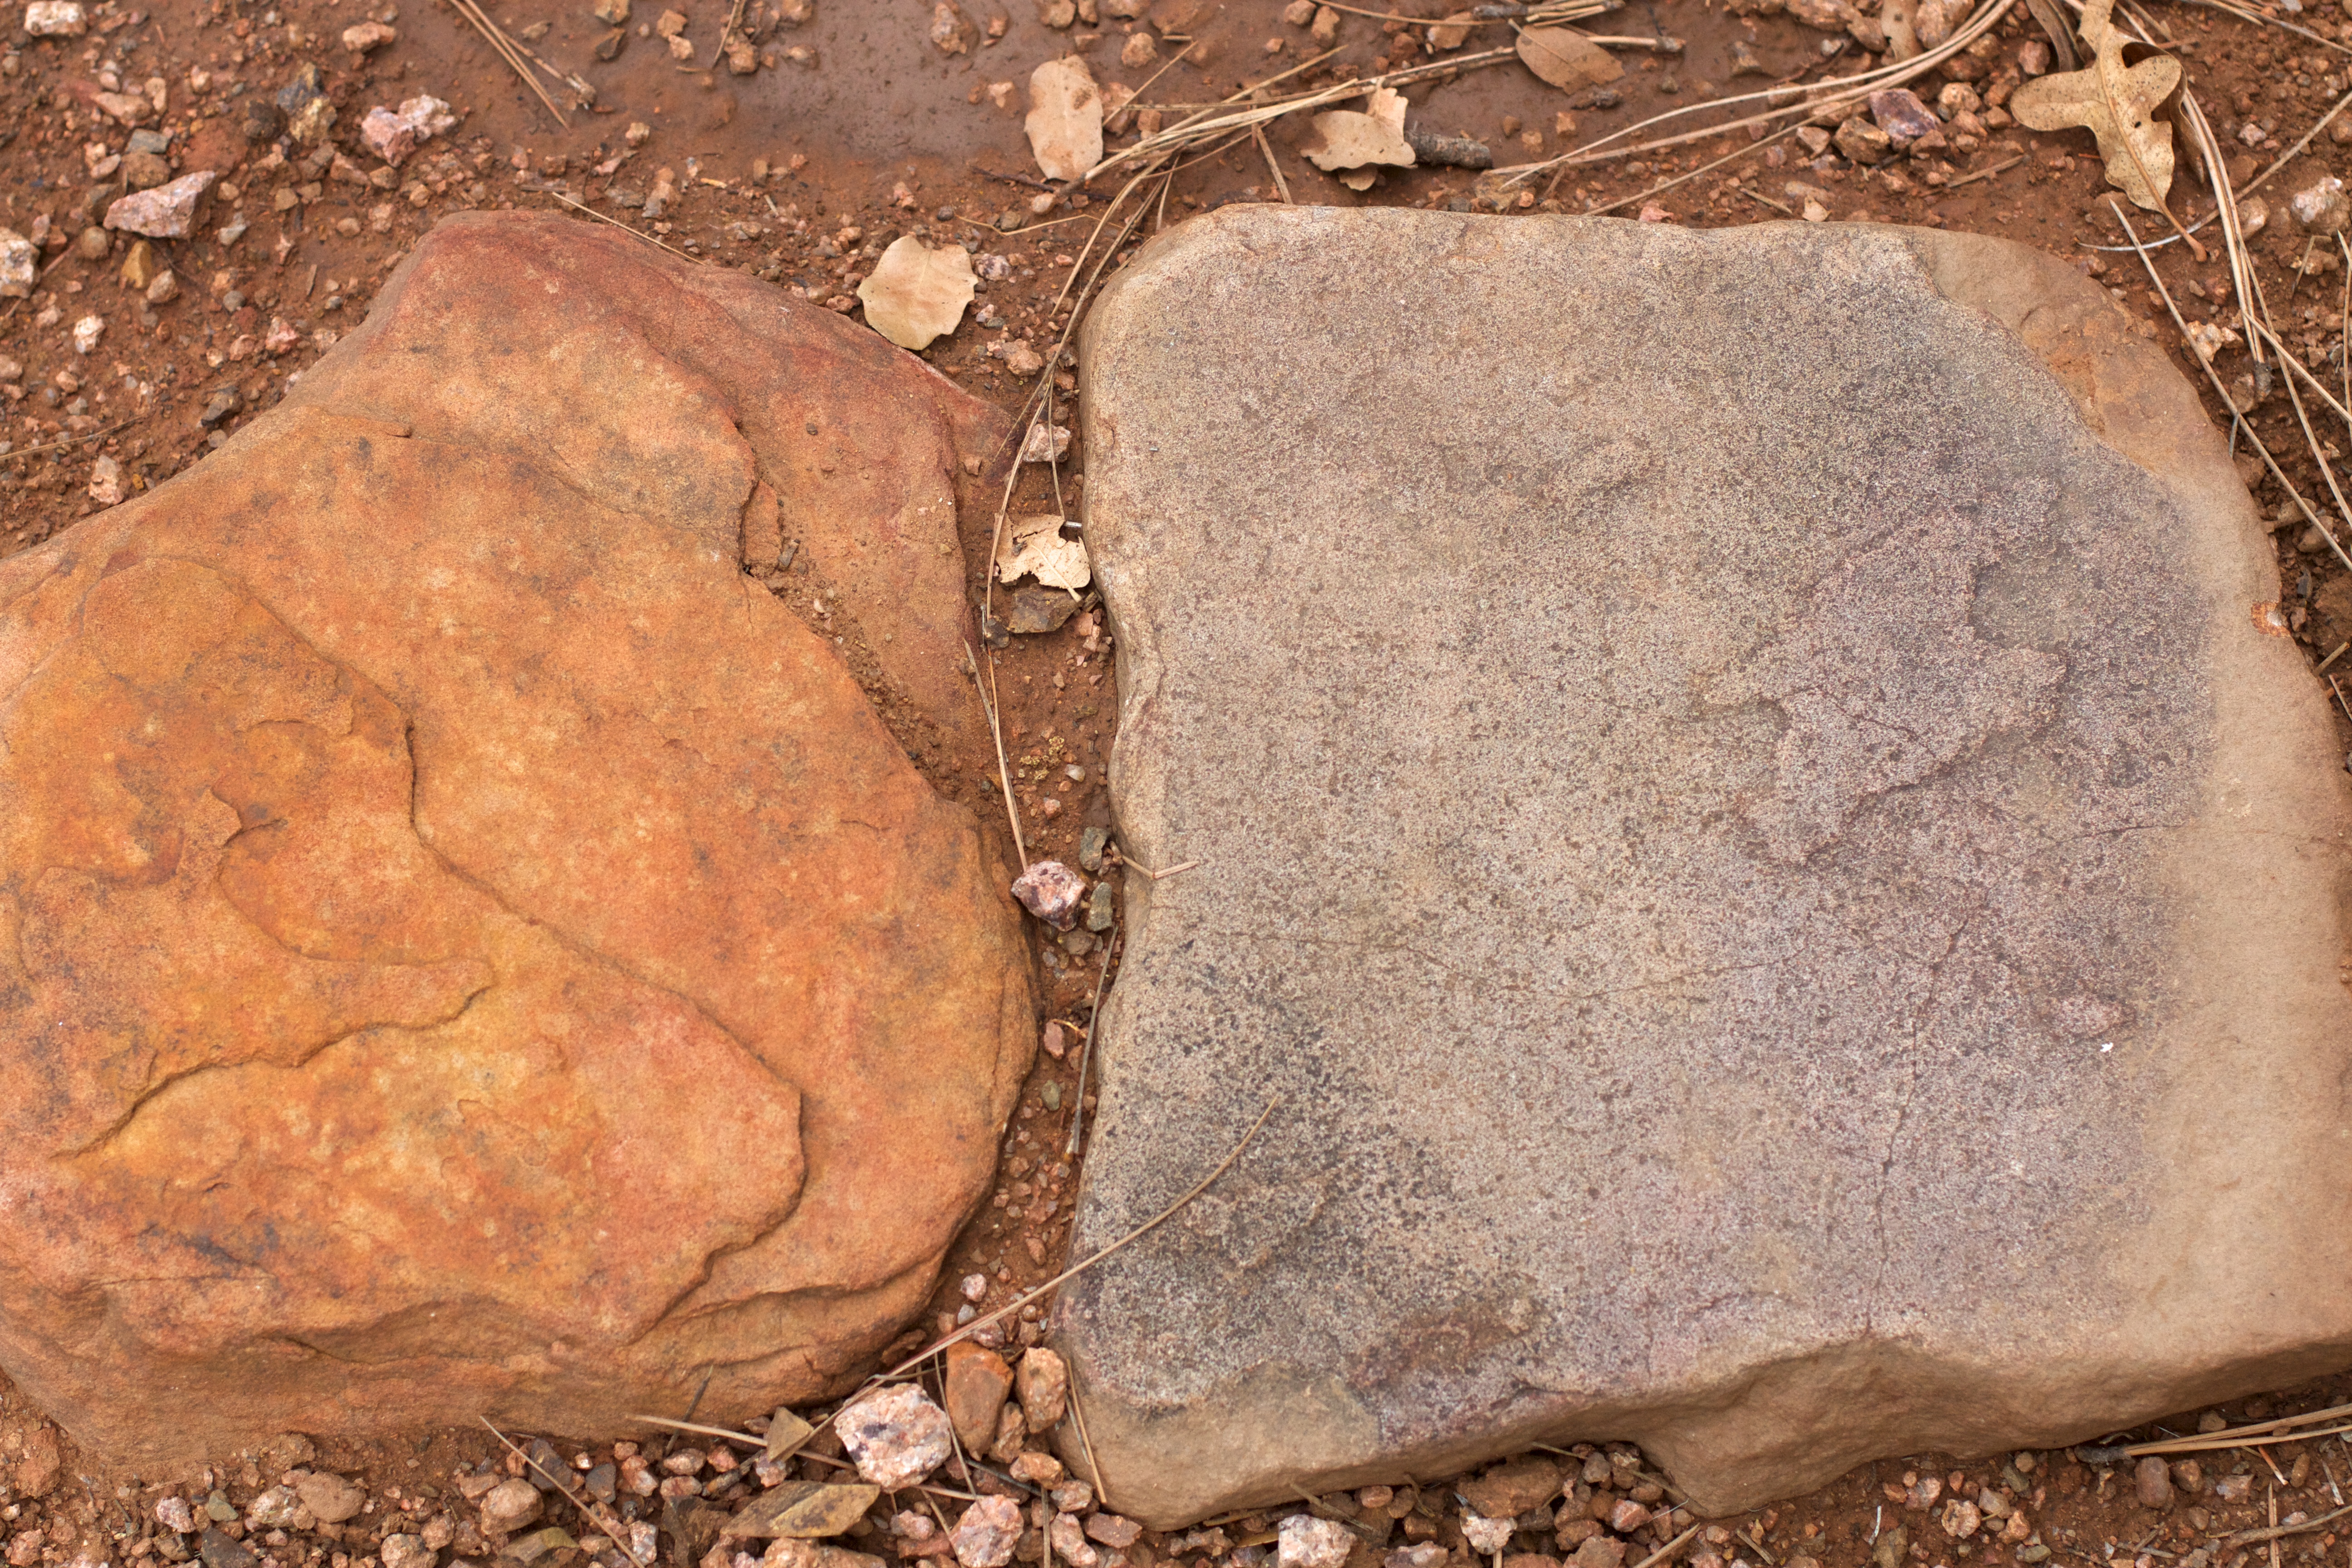
rock, wood, soil, material, rocks, geology, boulder, ancient history